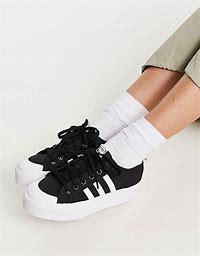
Brand: Adidas
Model: Nizza Platform